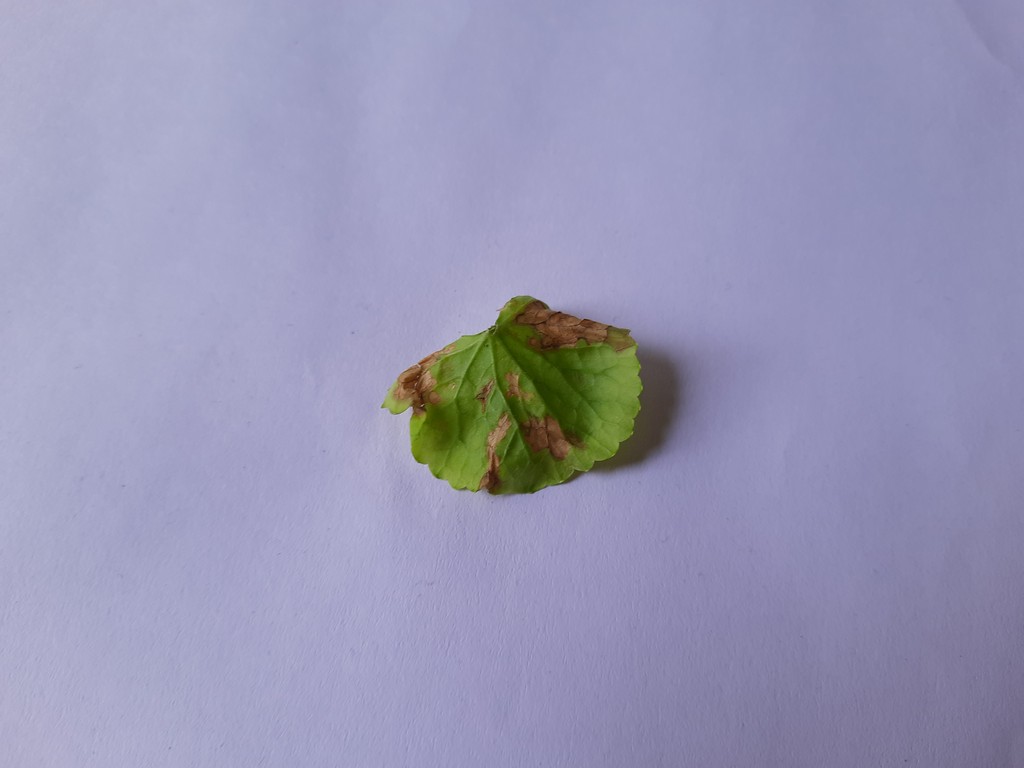
Label: Unhealthy